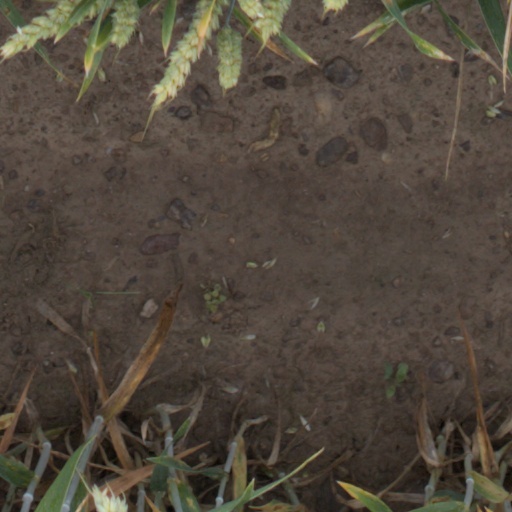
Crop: wheat